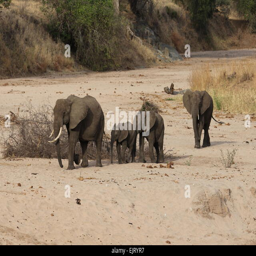
african elephants in the savanna